Palatschinke

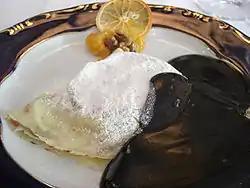
Gundel Palacsinta filled with walnuts and chocolate sauce

A well-known Hungarian version of palatschinke is the Gundel pancake ("Gundel palacsinta"), made with ground walnuts, raisin, candied orange peel, cinnamon, and rum filling, served flambéed in dark chocolate sauce made with egg yolks, heavy cream, and cocoa.